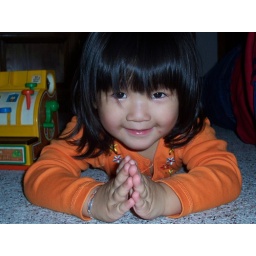
girl in orange